Known and Unknown: A Memoir

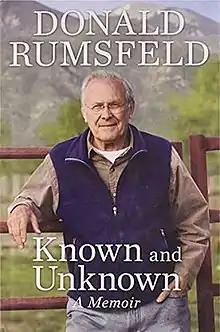

Known and Unknown: A Memoir is an autobiographical book by Donald Rumsfeld published through Penguin Group USA in February 2011. It covers a variety of his experiences such as serving as a member of the United States House of Representatives in the late 60s, as a member of the Nixon and Ford administrations during the Watergate scandal and Vietnam War, and as George W. Bush's Secretary of Defense at the onset of the War on Terror.